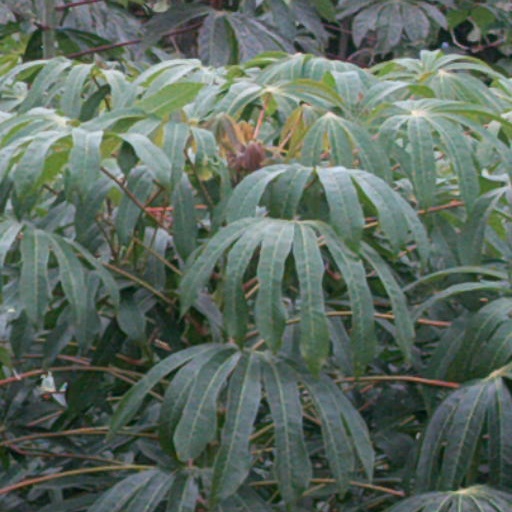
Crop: cassava